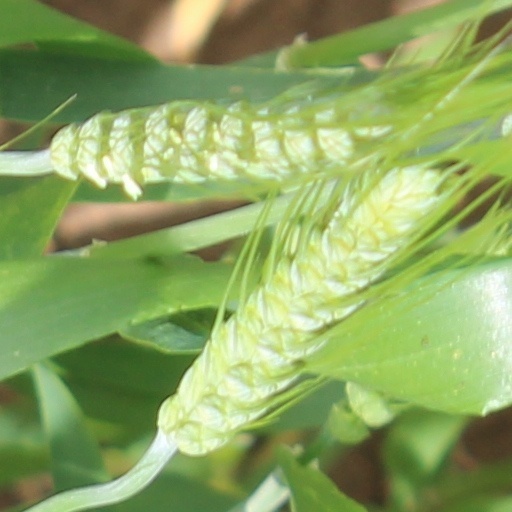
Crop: wheat